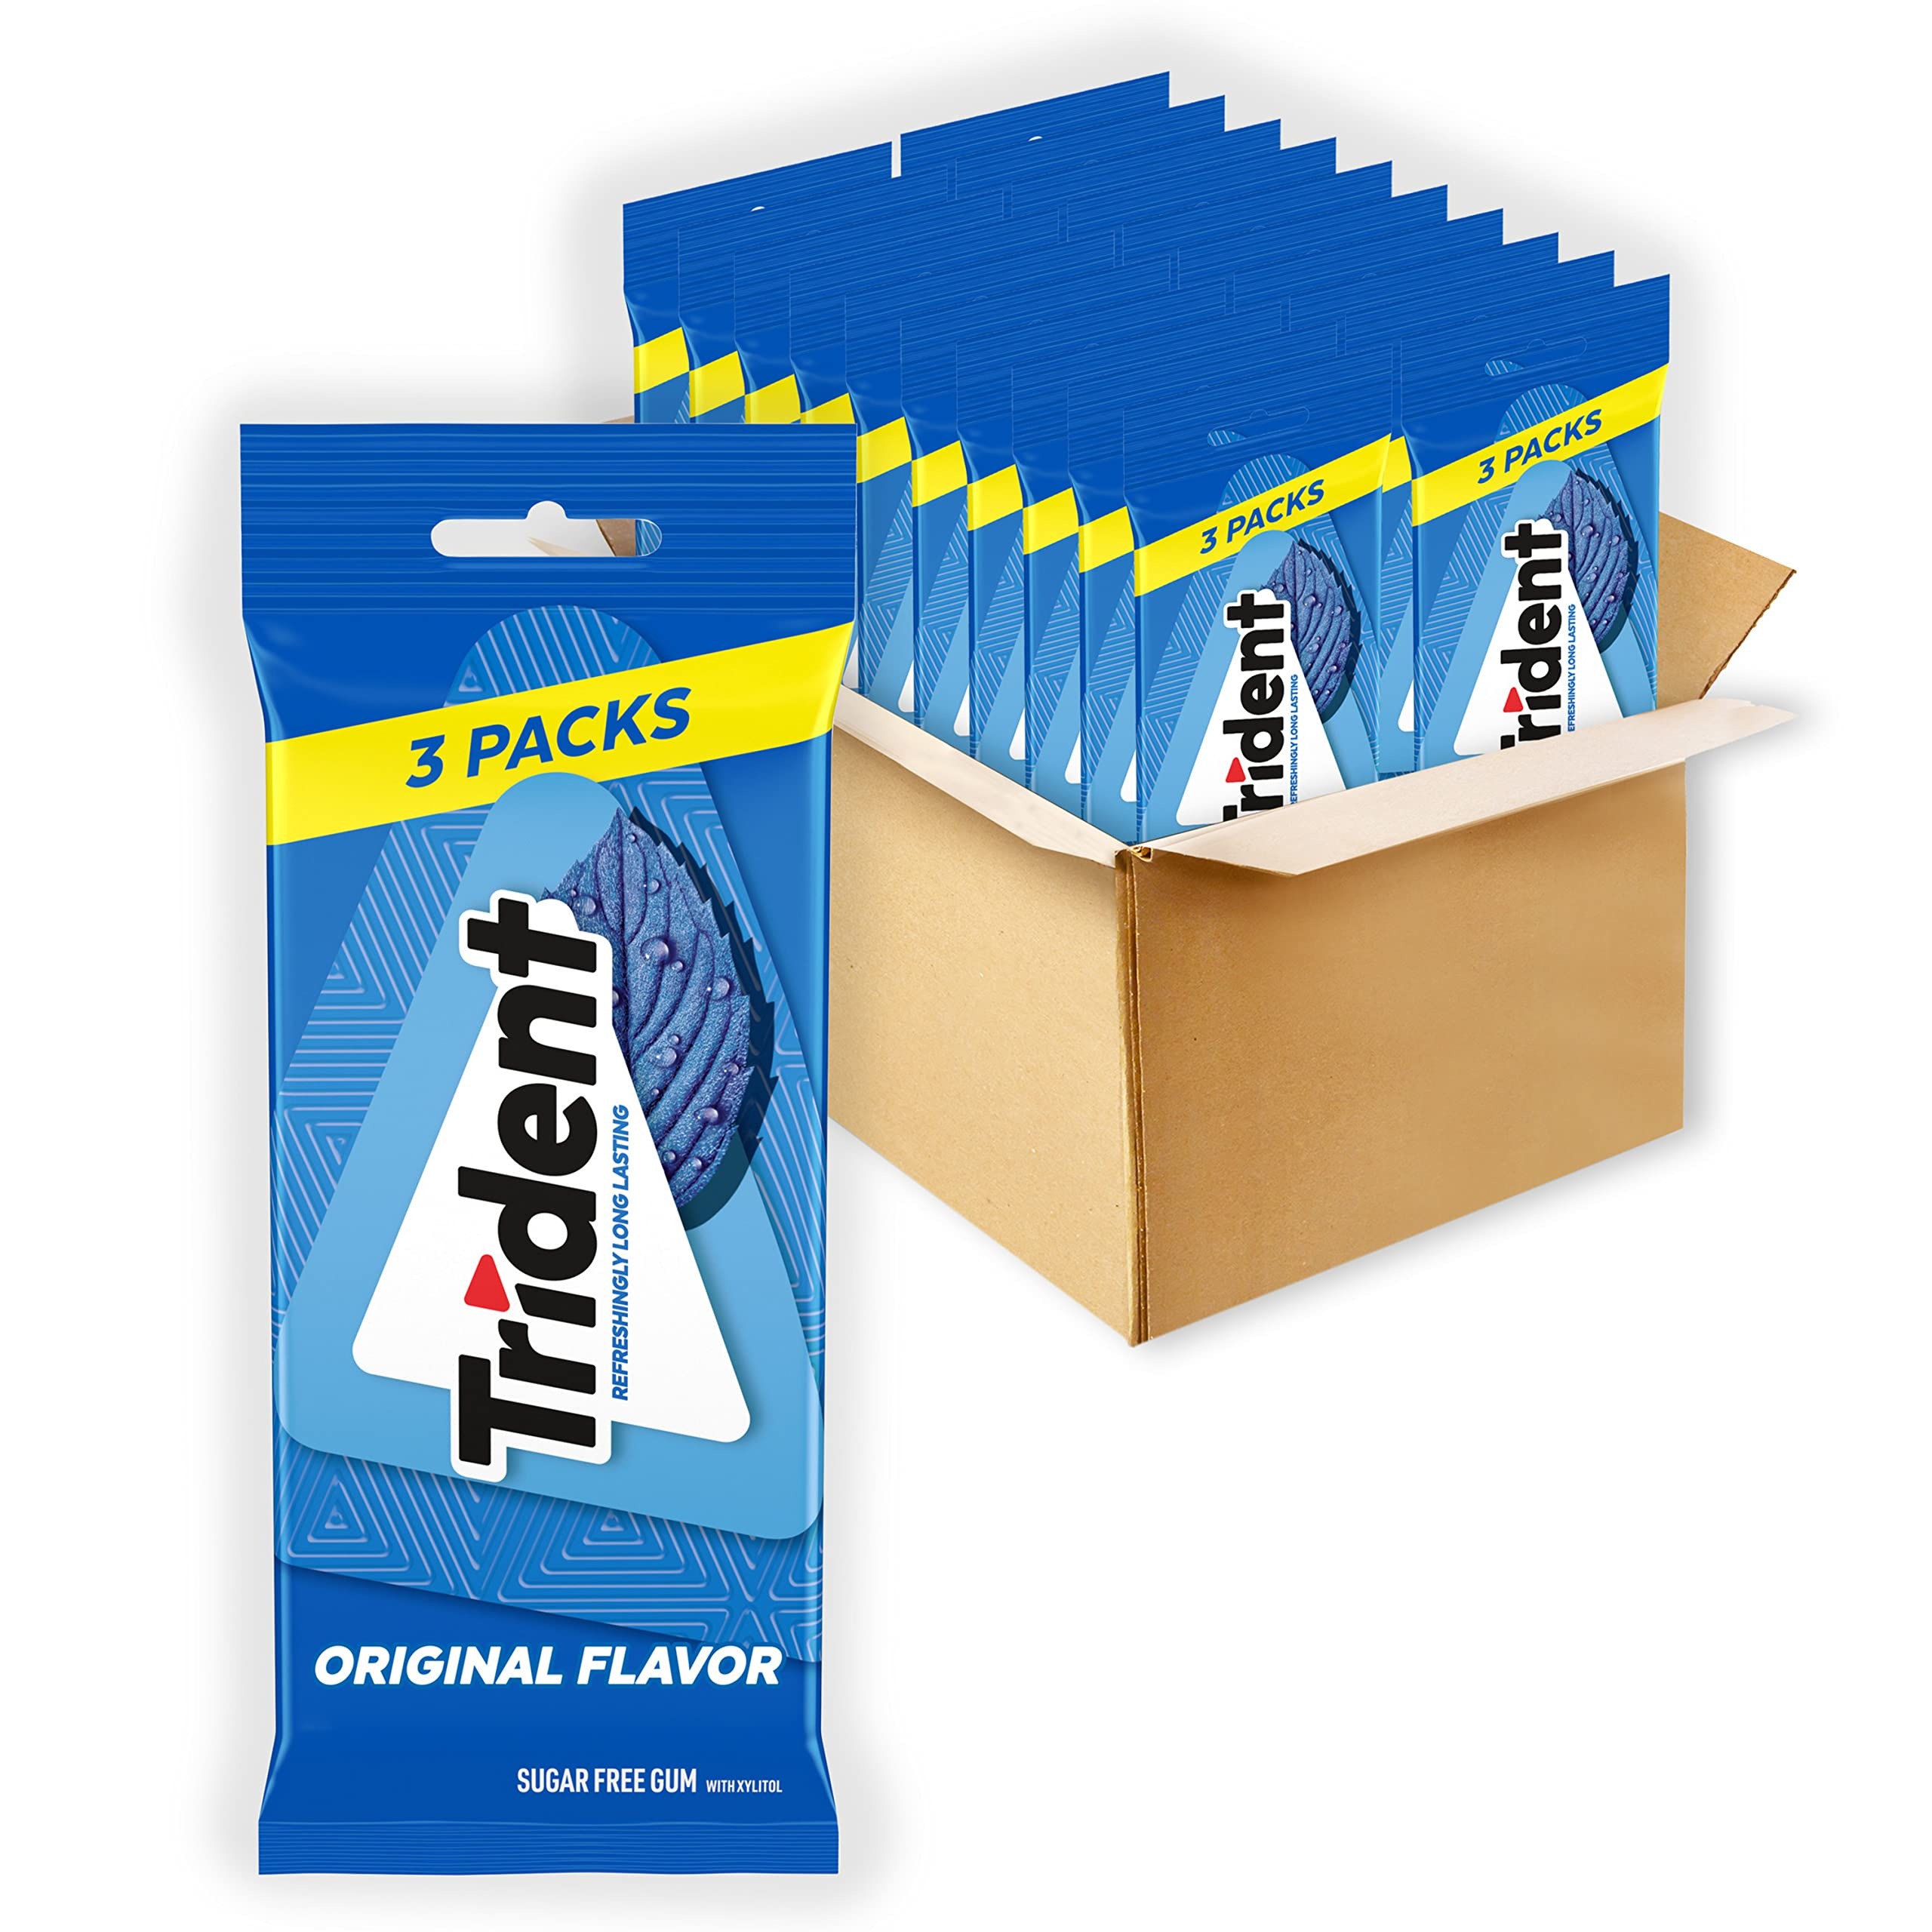
Item Name: Trident Original Sugar Free Gum, 60 Packs of 14 Pieces (840 Total Pieces)
Bullet Point 1: This bulk package contains 60 individually wrapped packs of Trident Original Flavor Sugar Free Gum (three 14-piece packs per pouch, 20 pouches total, 840 pieces total)
Bullet Point 2: Refresh your flavor—and breath—with Trident, a sugarless chewing gum with 30% fewer calories than sugared gum
Bullet Point 3: Clean and protect your mouth with cool, long-lasting flavor: Trident is made with xylitol, a natural sweetener that helps fight plaque and protects against tooth decay
Bullet Point 4: These individual packs are office- and travel-friendly and make freshening your breath on the go quick and simple
Bullet Point 5: Keep Trident Sugar Free Gum in your purse, desk, car, or locker and care for your mouth anywhere This gum is also a great addition to care packages, gift baskets, goodie bags, and party favors
Value: 840.0
Unit: Count

Price: 3.44